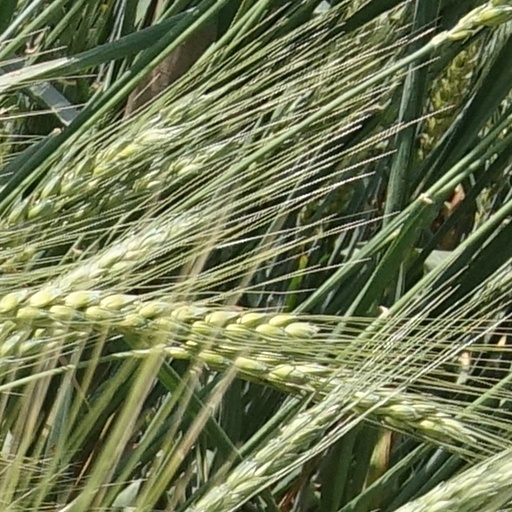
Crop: wheat